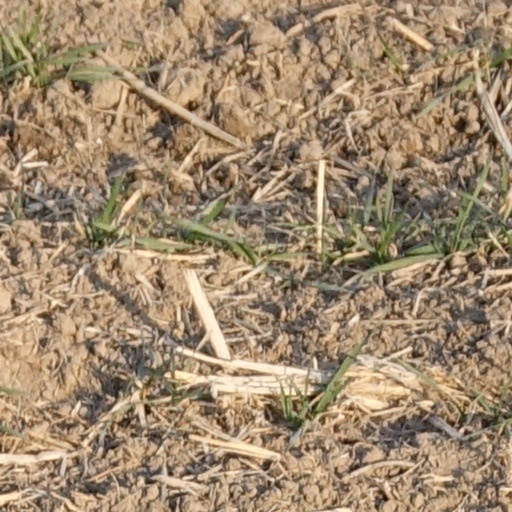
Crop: wheat